Answer in natural language. How many Doorways are visible in the scene? Choose between the following options: 1, 4, 2, 3 or 0
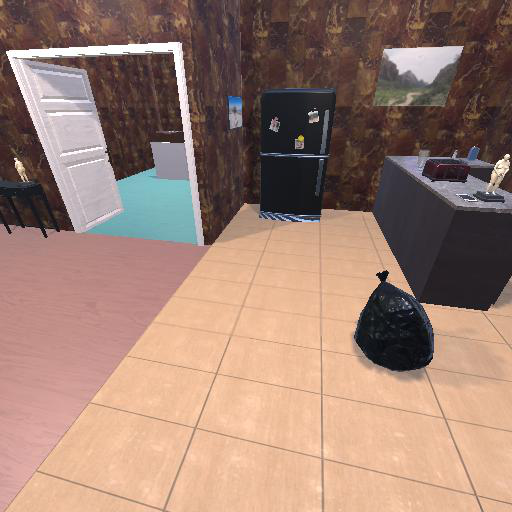
<answer>1</answer>